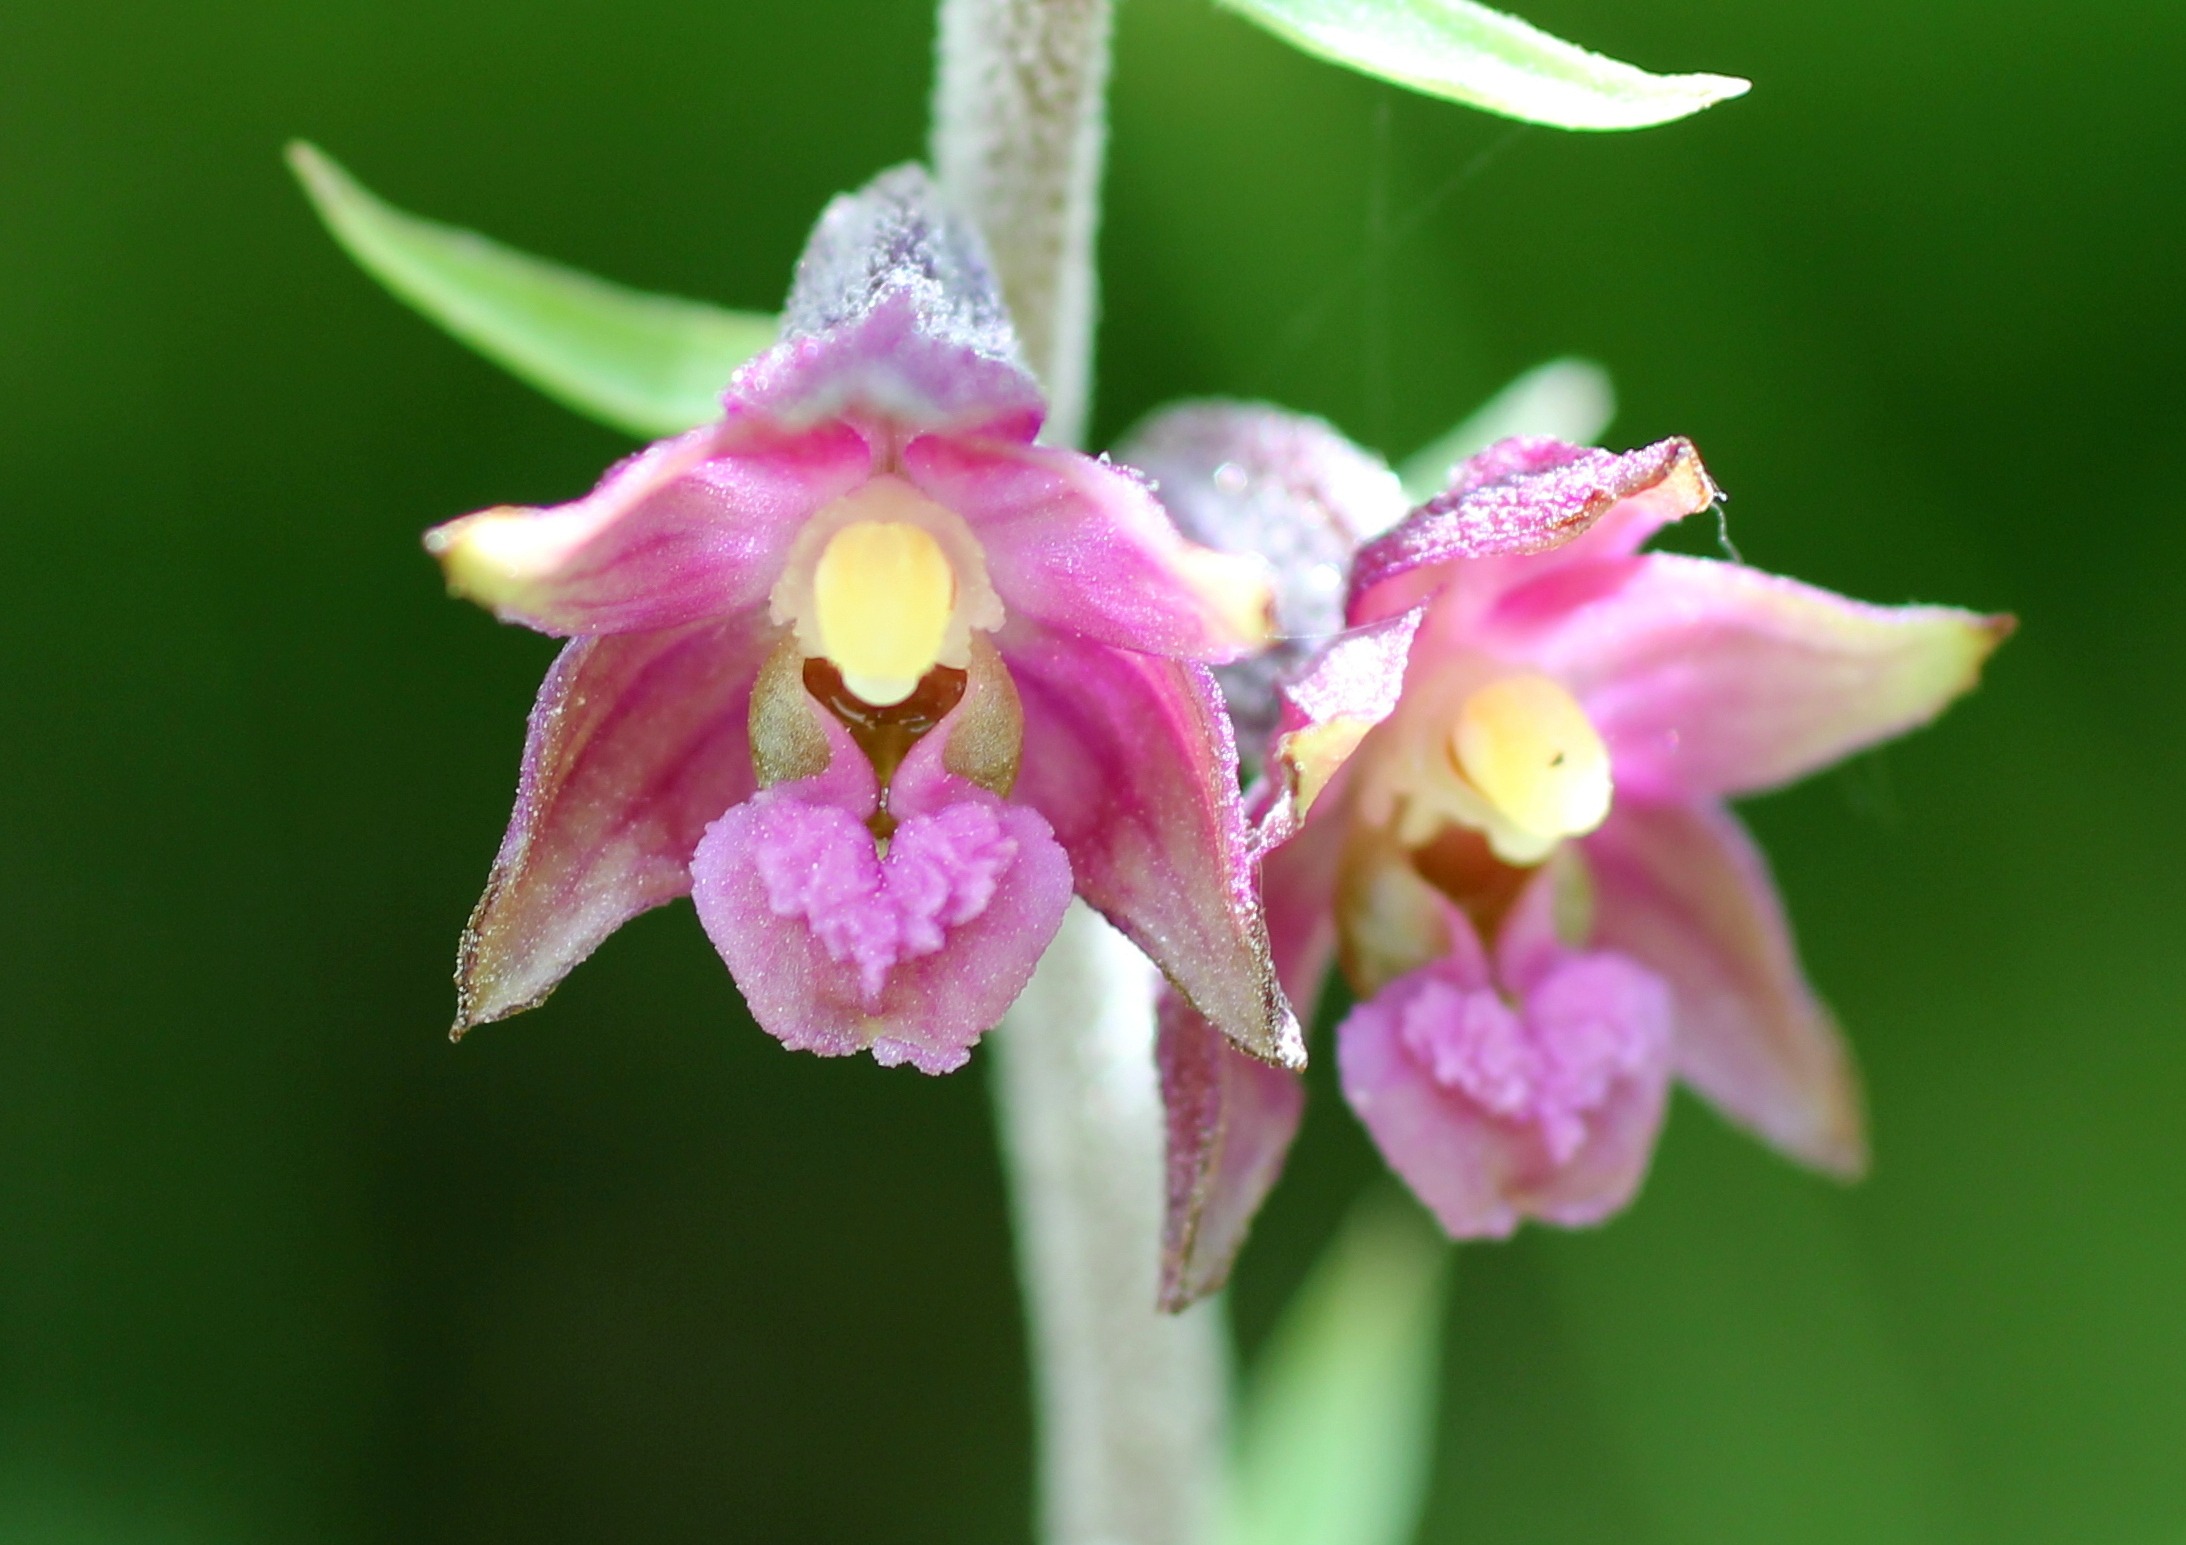
blossom, plant, flower, bloom, botany, flora, wild flower, orchid, wildflower, macro photography, flowering plant, cattleya, dendrobium, land plant, moth orchid, christmas orchid, cattleya labiata, phalaenopsis equestris, laelia, fly orchid, red helleborine